The Music Never Stopped (film)

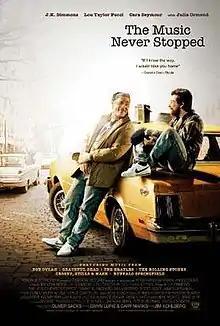
Theatrical release poster

The Music Never Stopped is a 2011 American drama film directed by Jim Kohlberg, who makes his directorial debut from a script by Gwyn Lurie and Gary Marks.